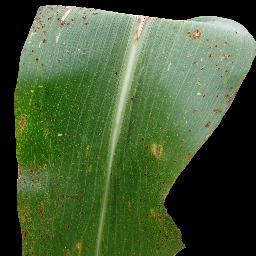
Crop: corn
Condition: (maize)_common_rust